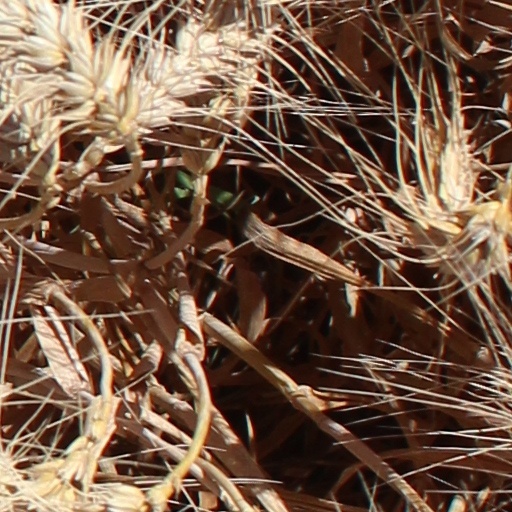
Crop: wheat